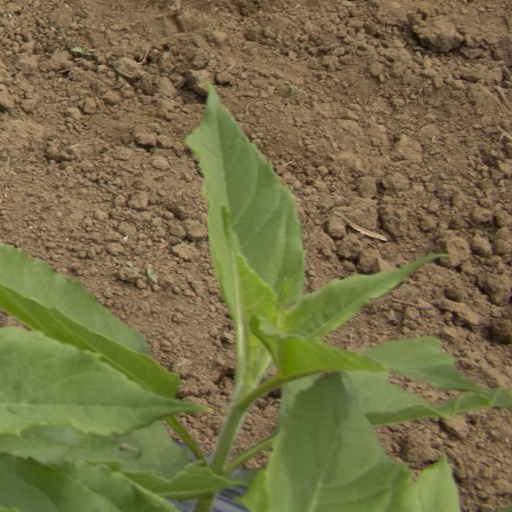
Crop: Jerusalem artichoke